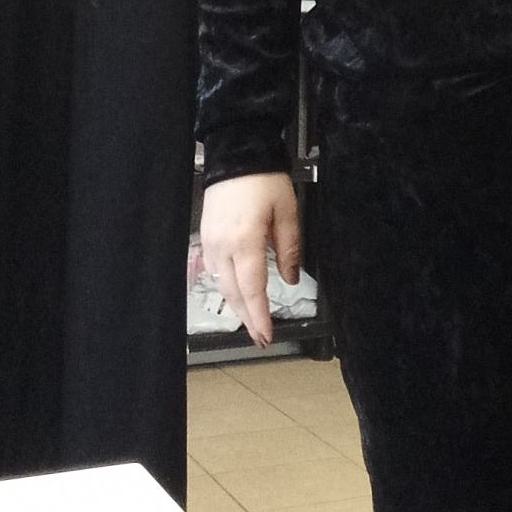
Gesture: no_gesture